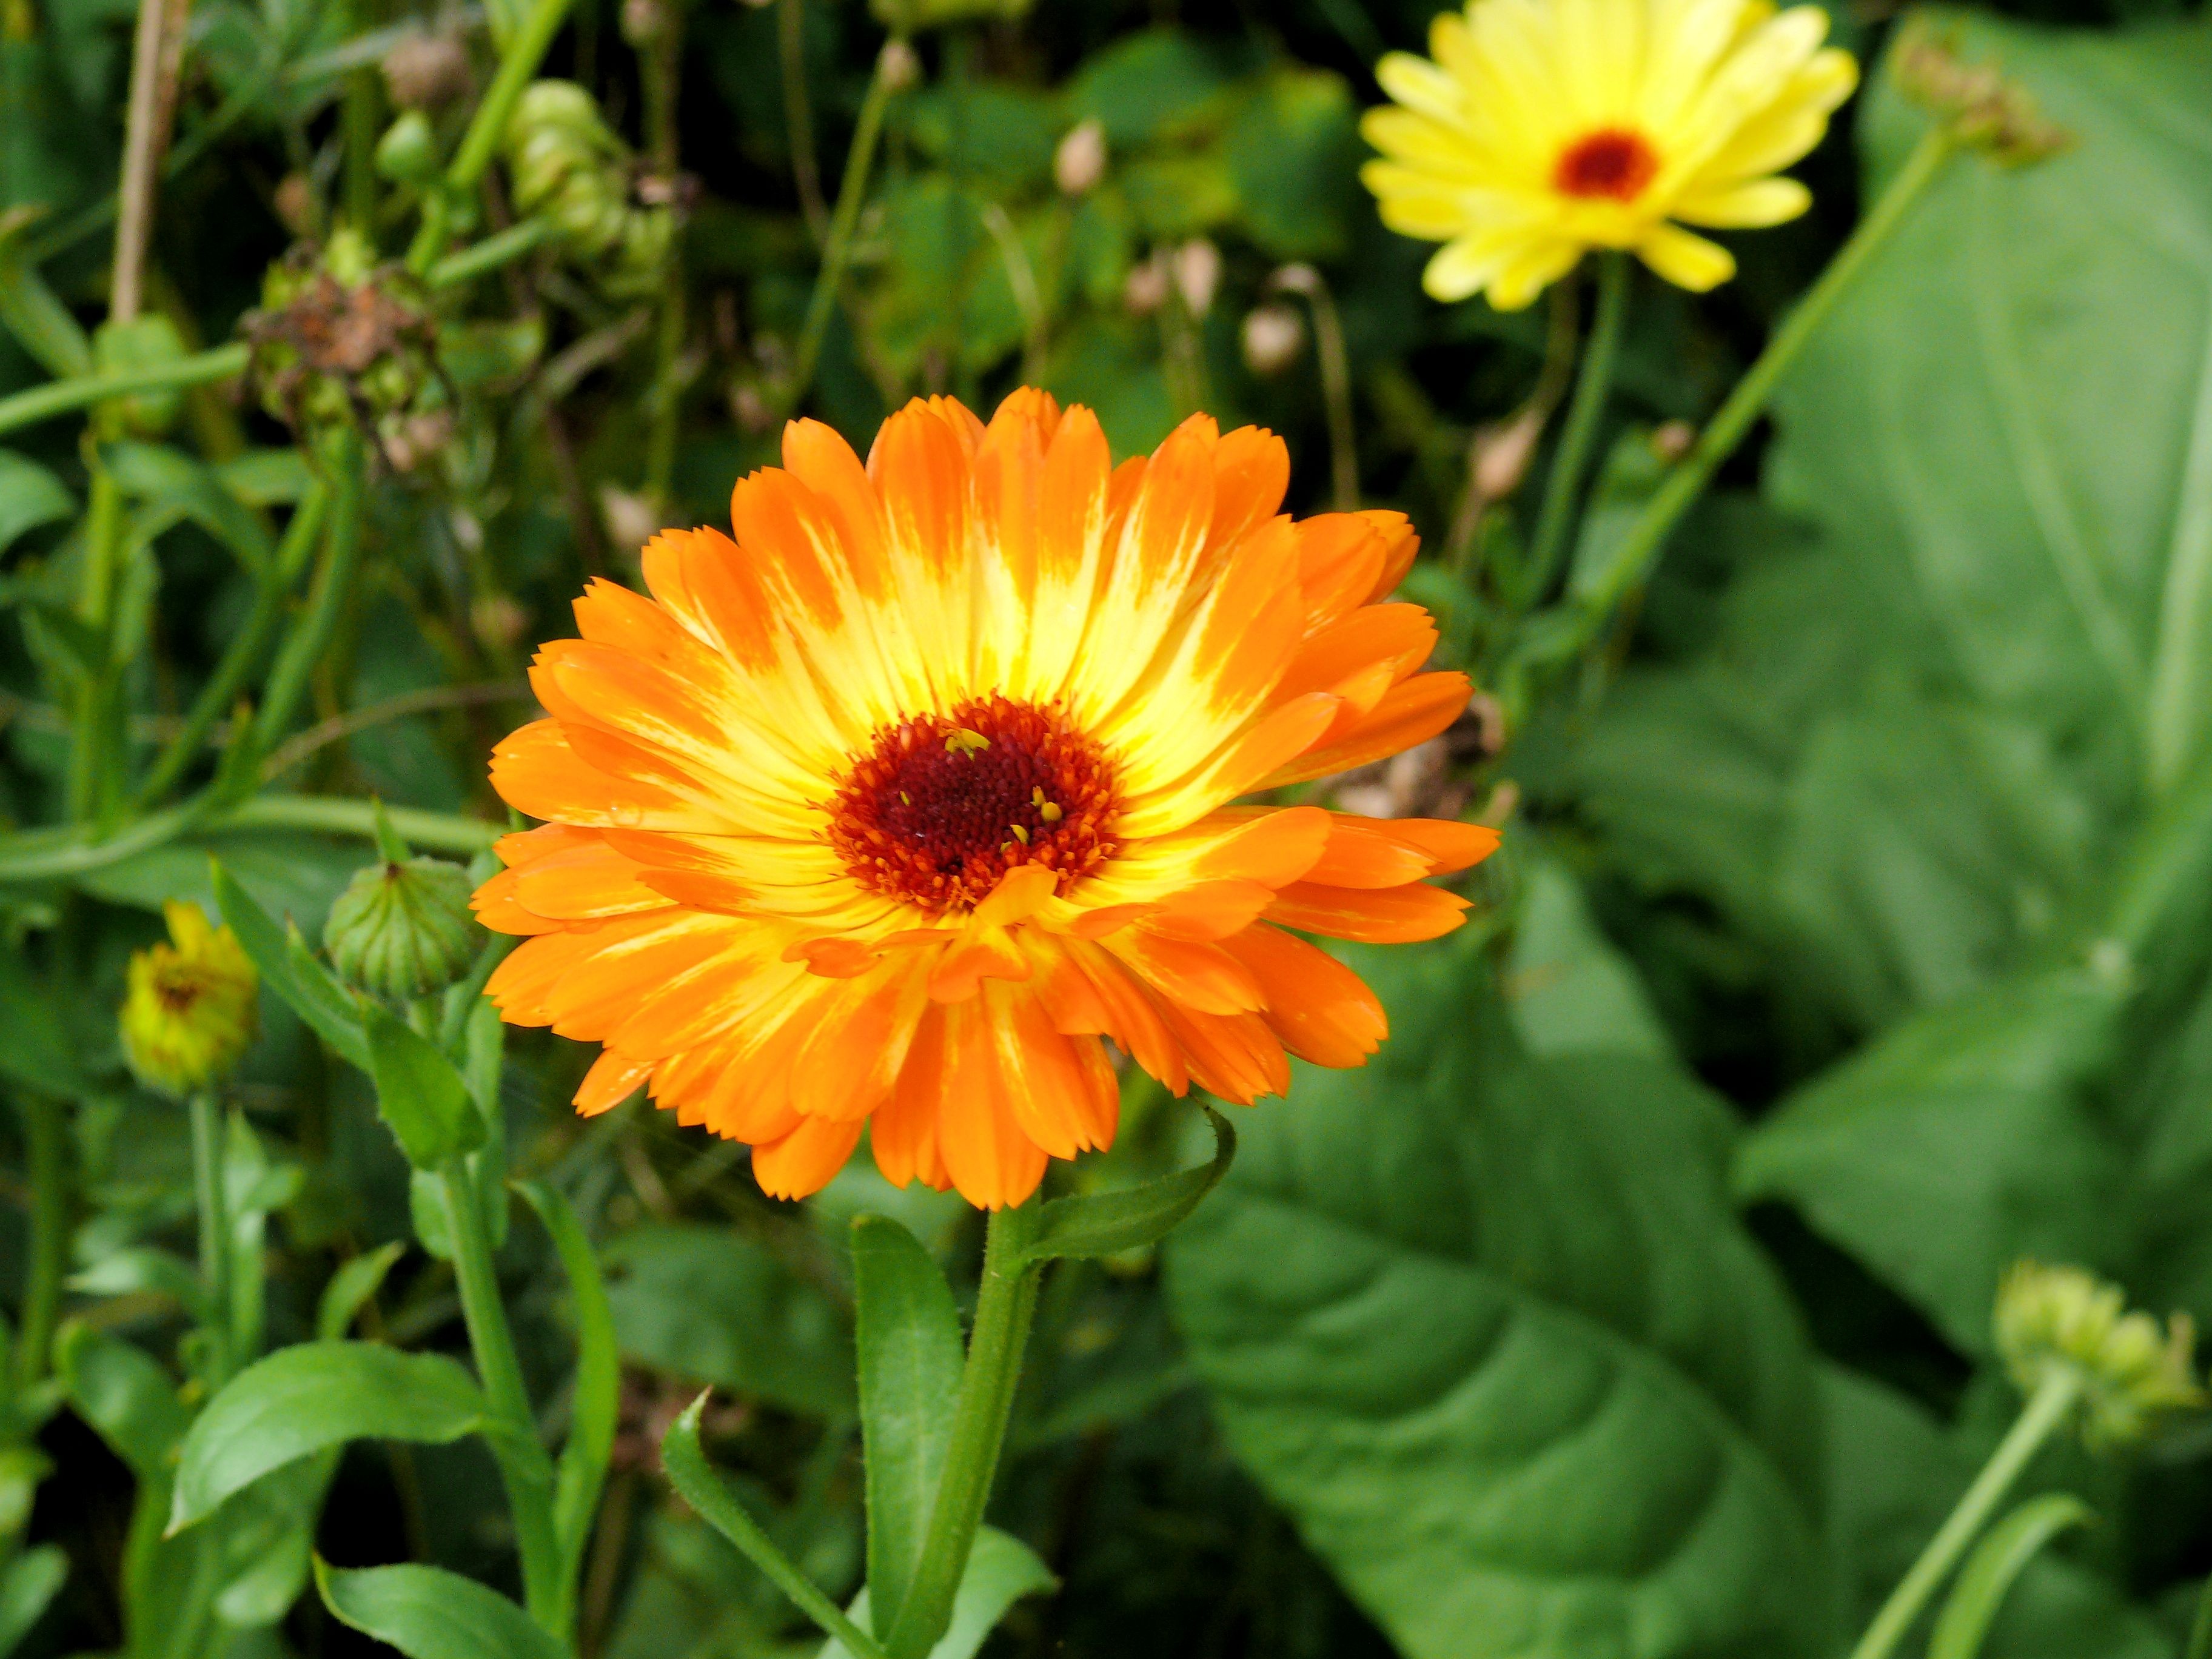
nature, plant, field, meadow, flower, petal, bloom, daisy, orange, spring, herb, botany, yellow, flora, wildflower, macro photography, flowering plant, daisy family, calendula, annual plant, land plant